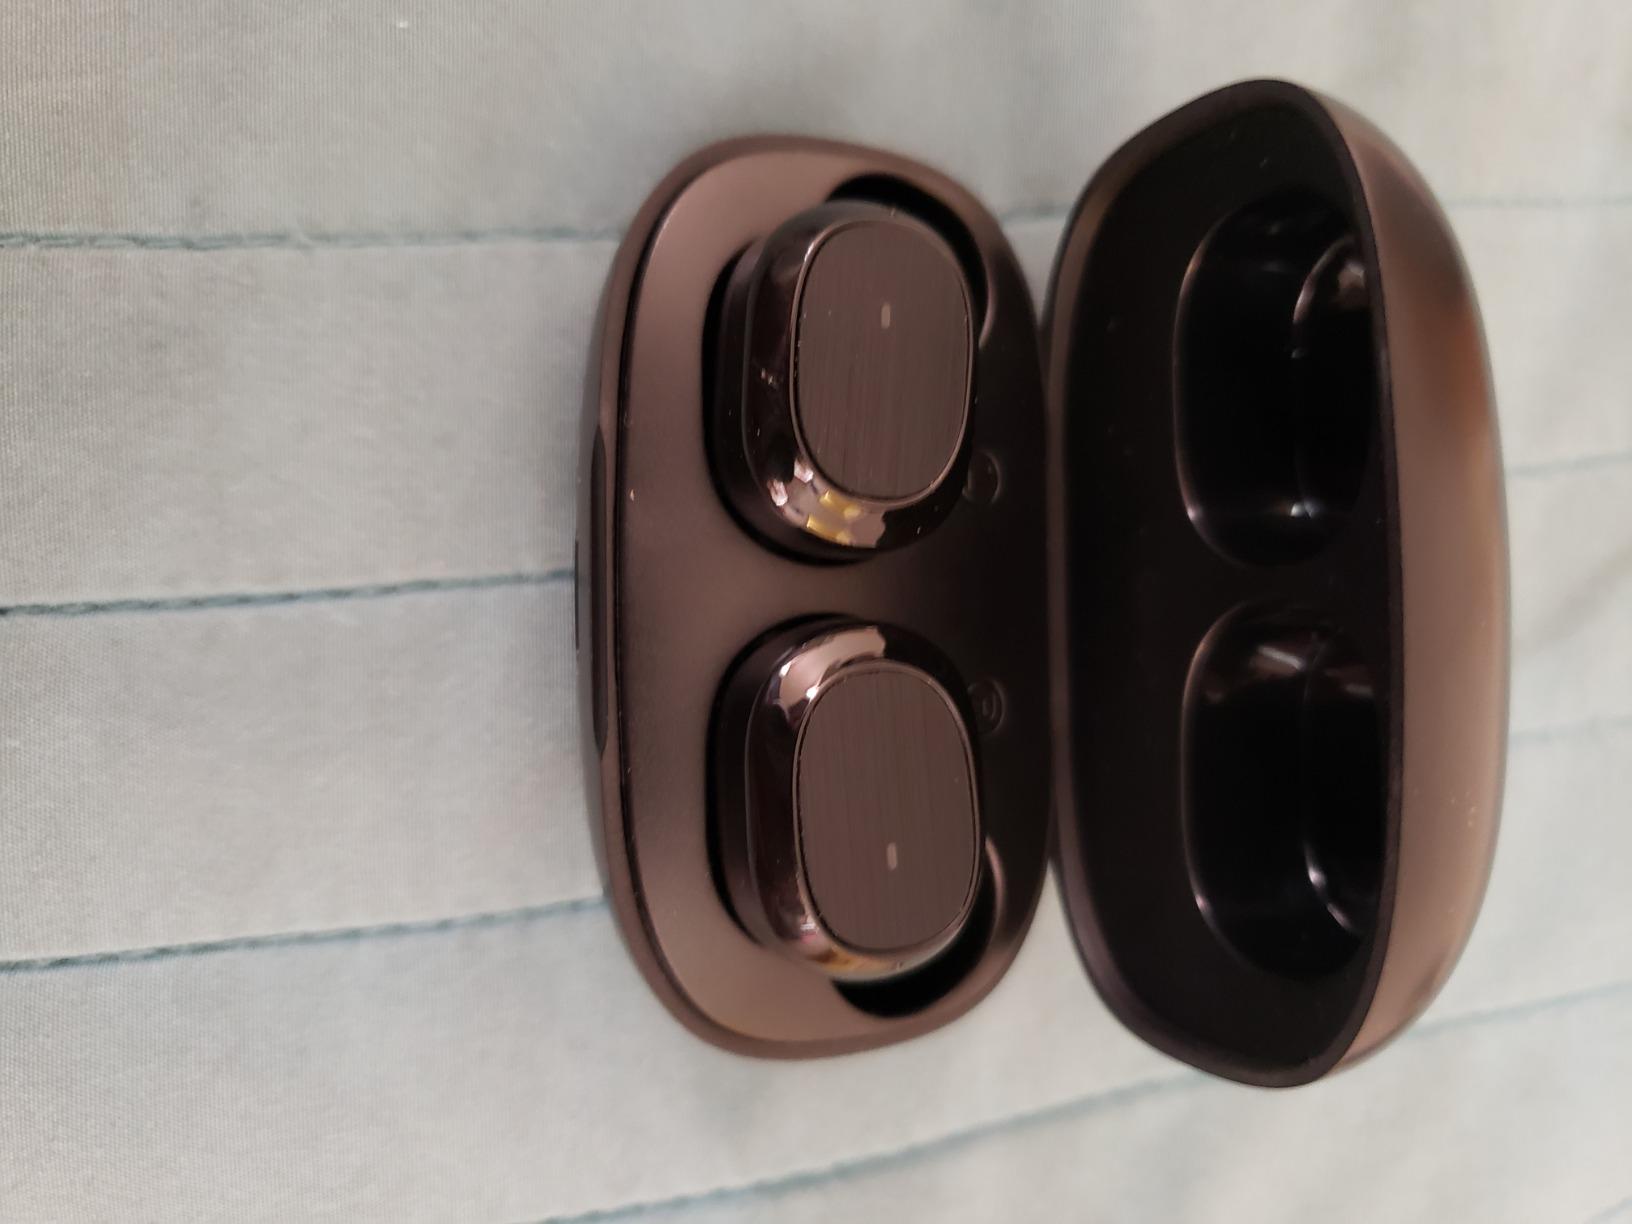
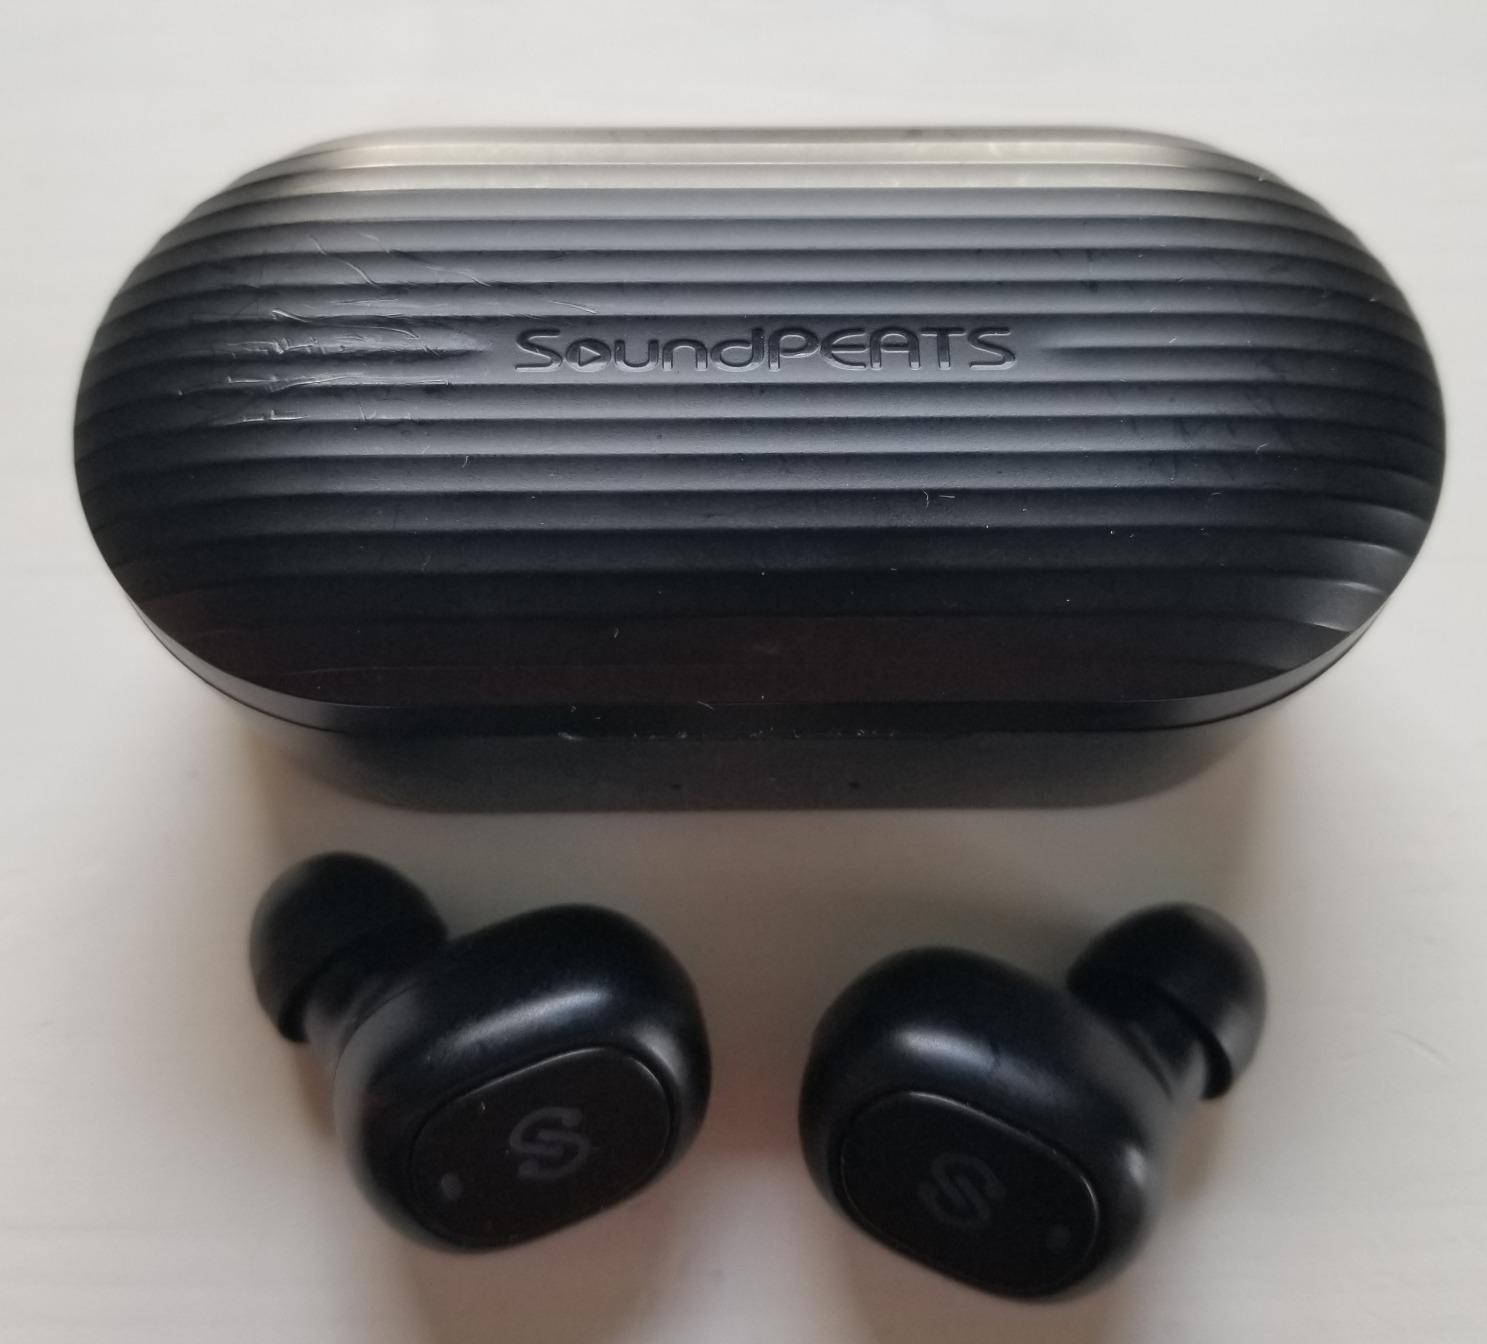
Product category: earbuds
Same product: no